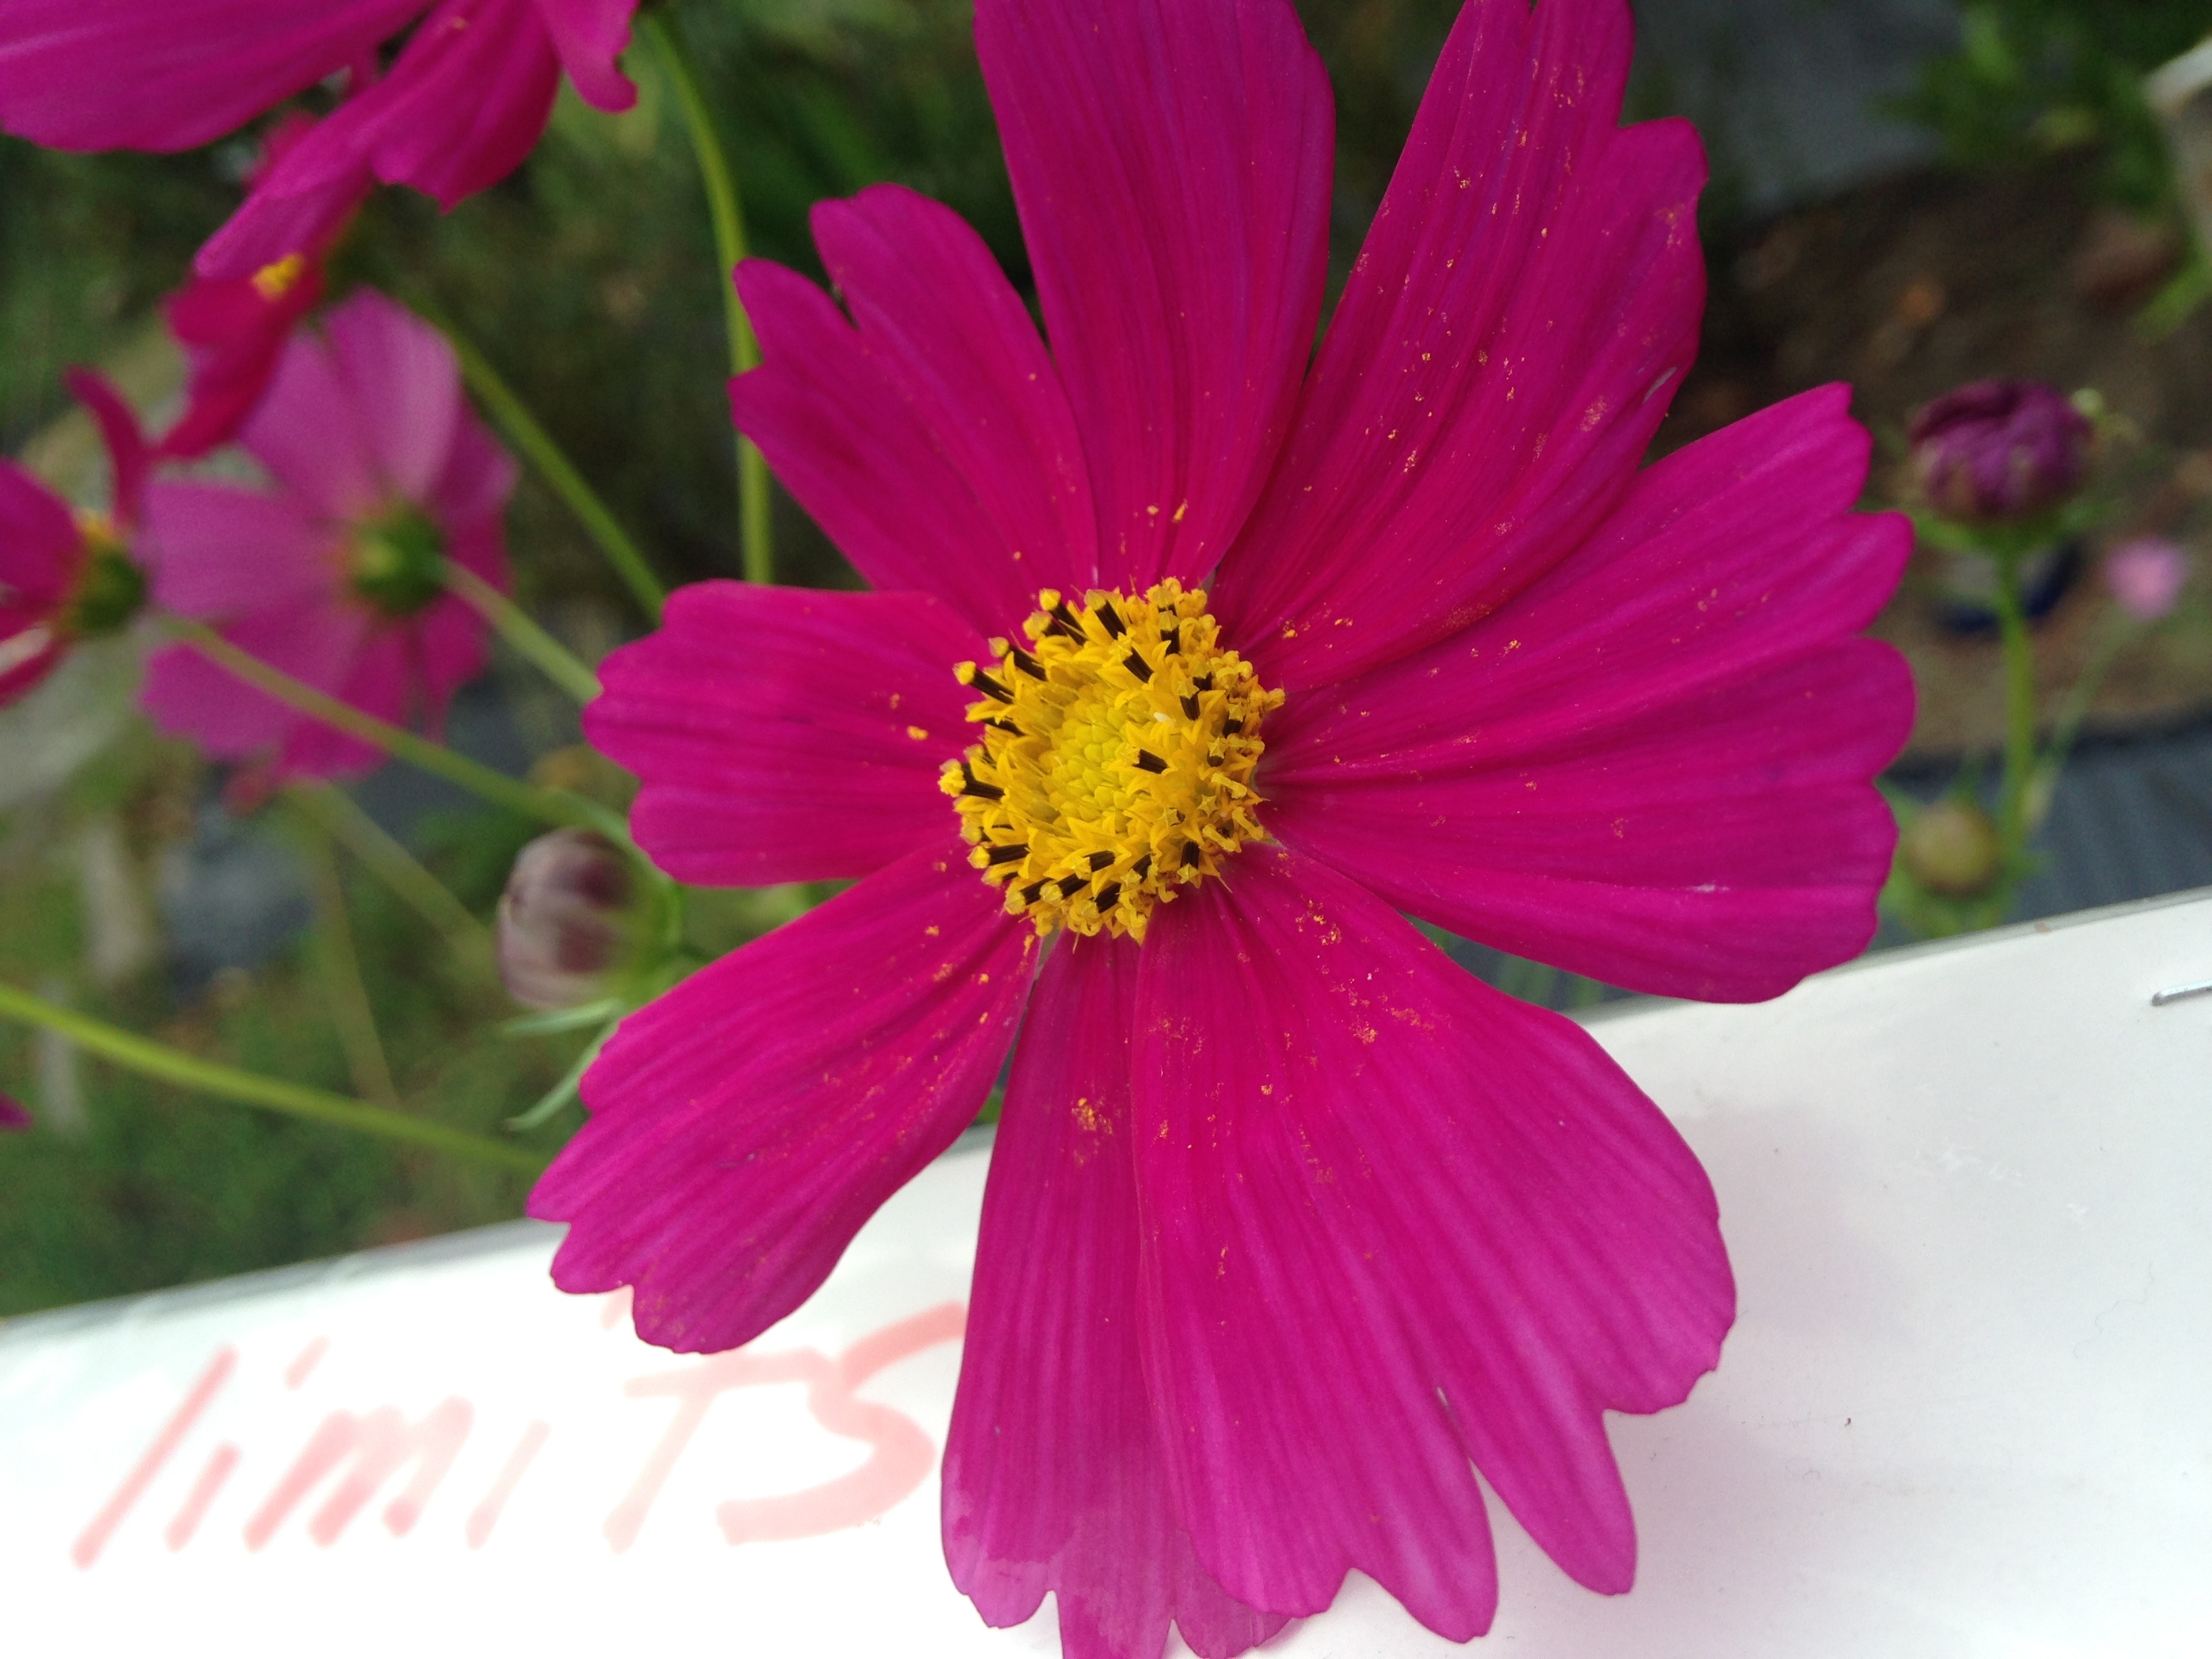
plant, cosmos, flower, petal, pink, flora, gerbera, macro photography, flowering plant, daisy family, annual plant, land plant, garden cosmos